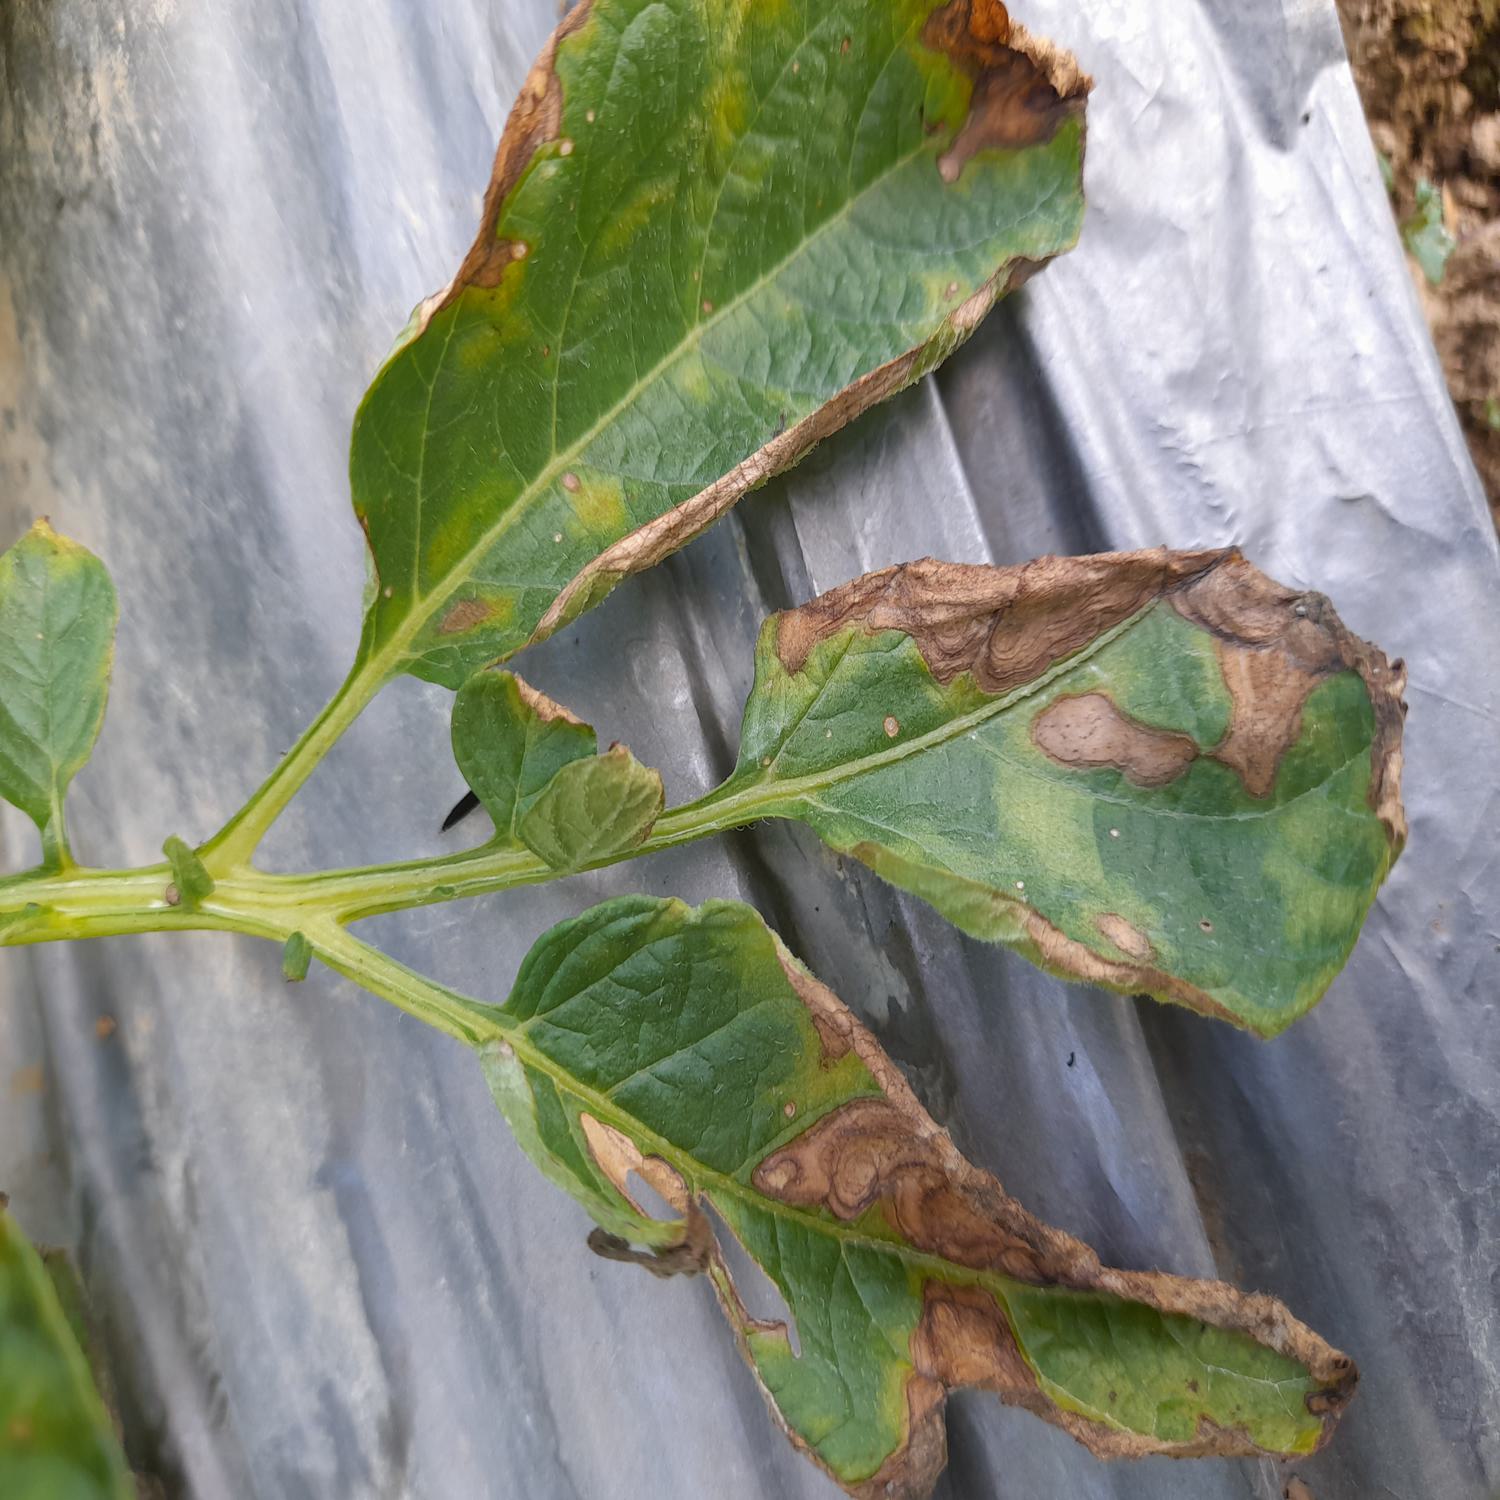
Label: Fungi